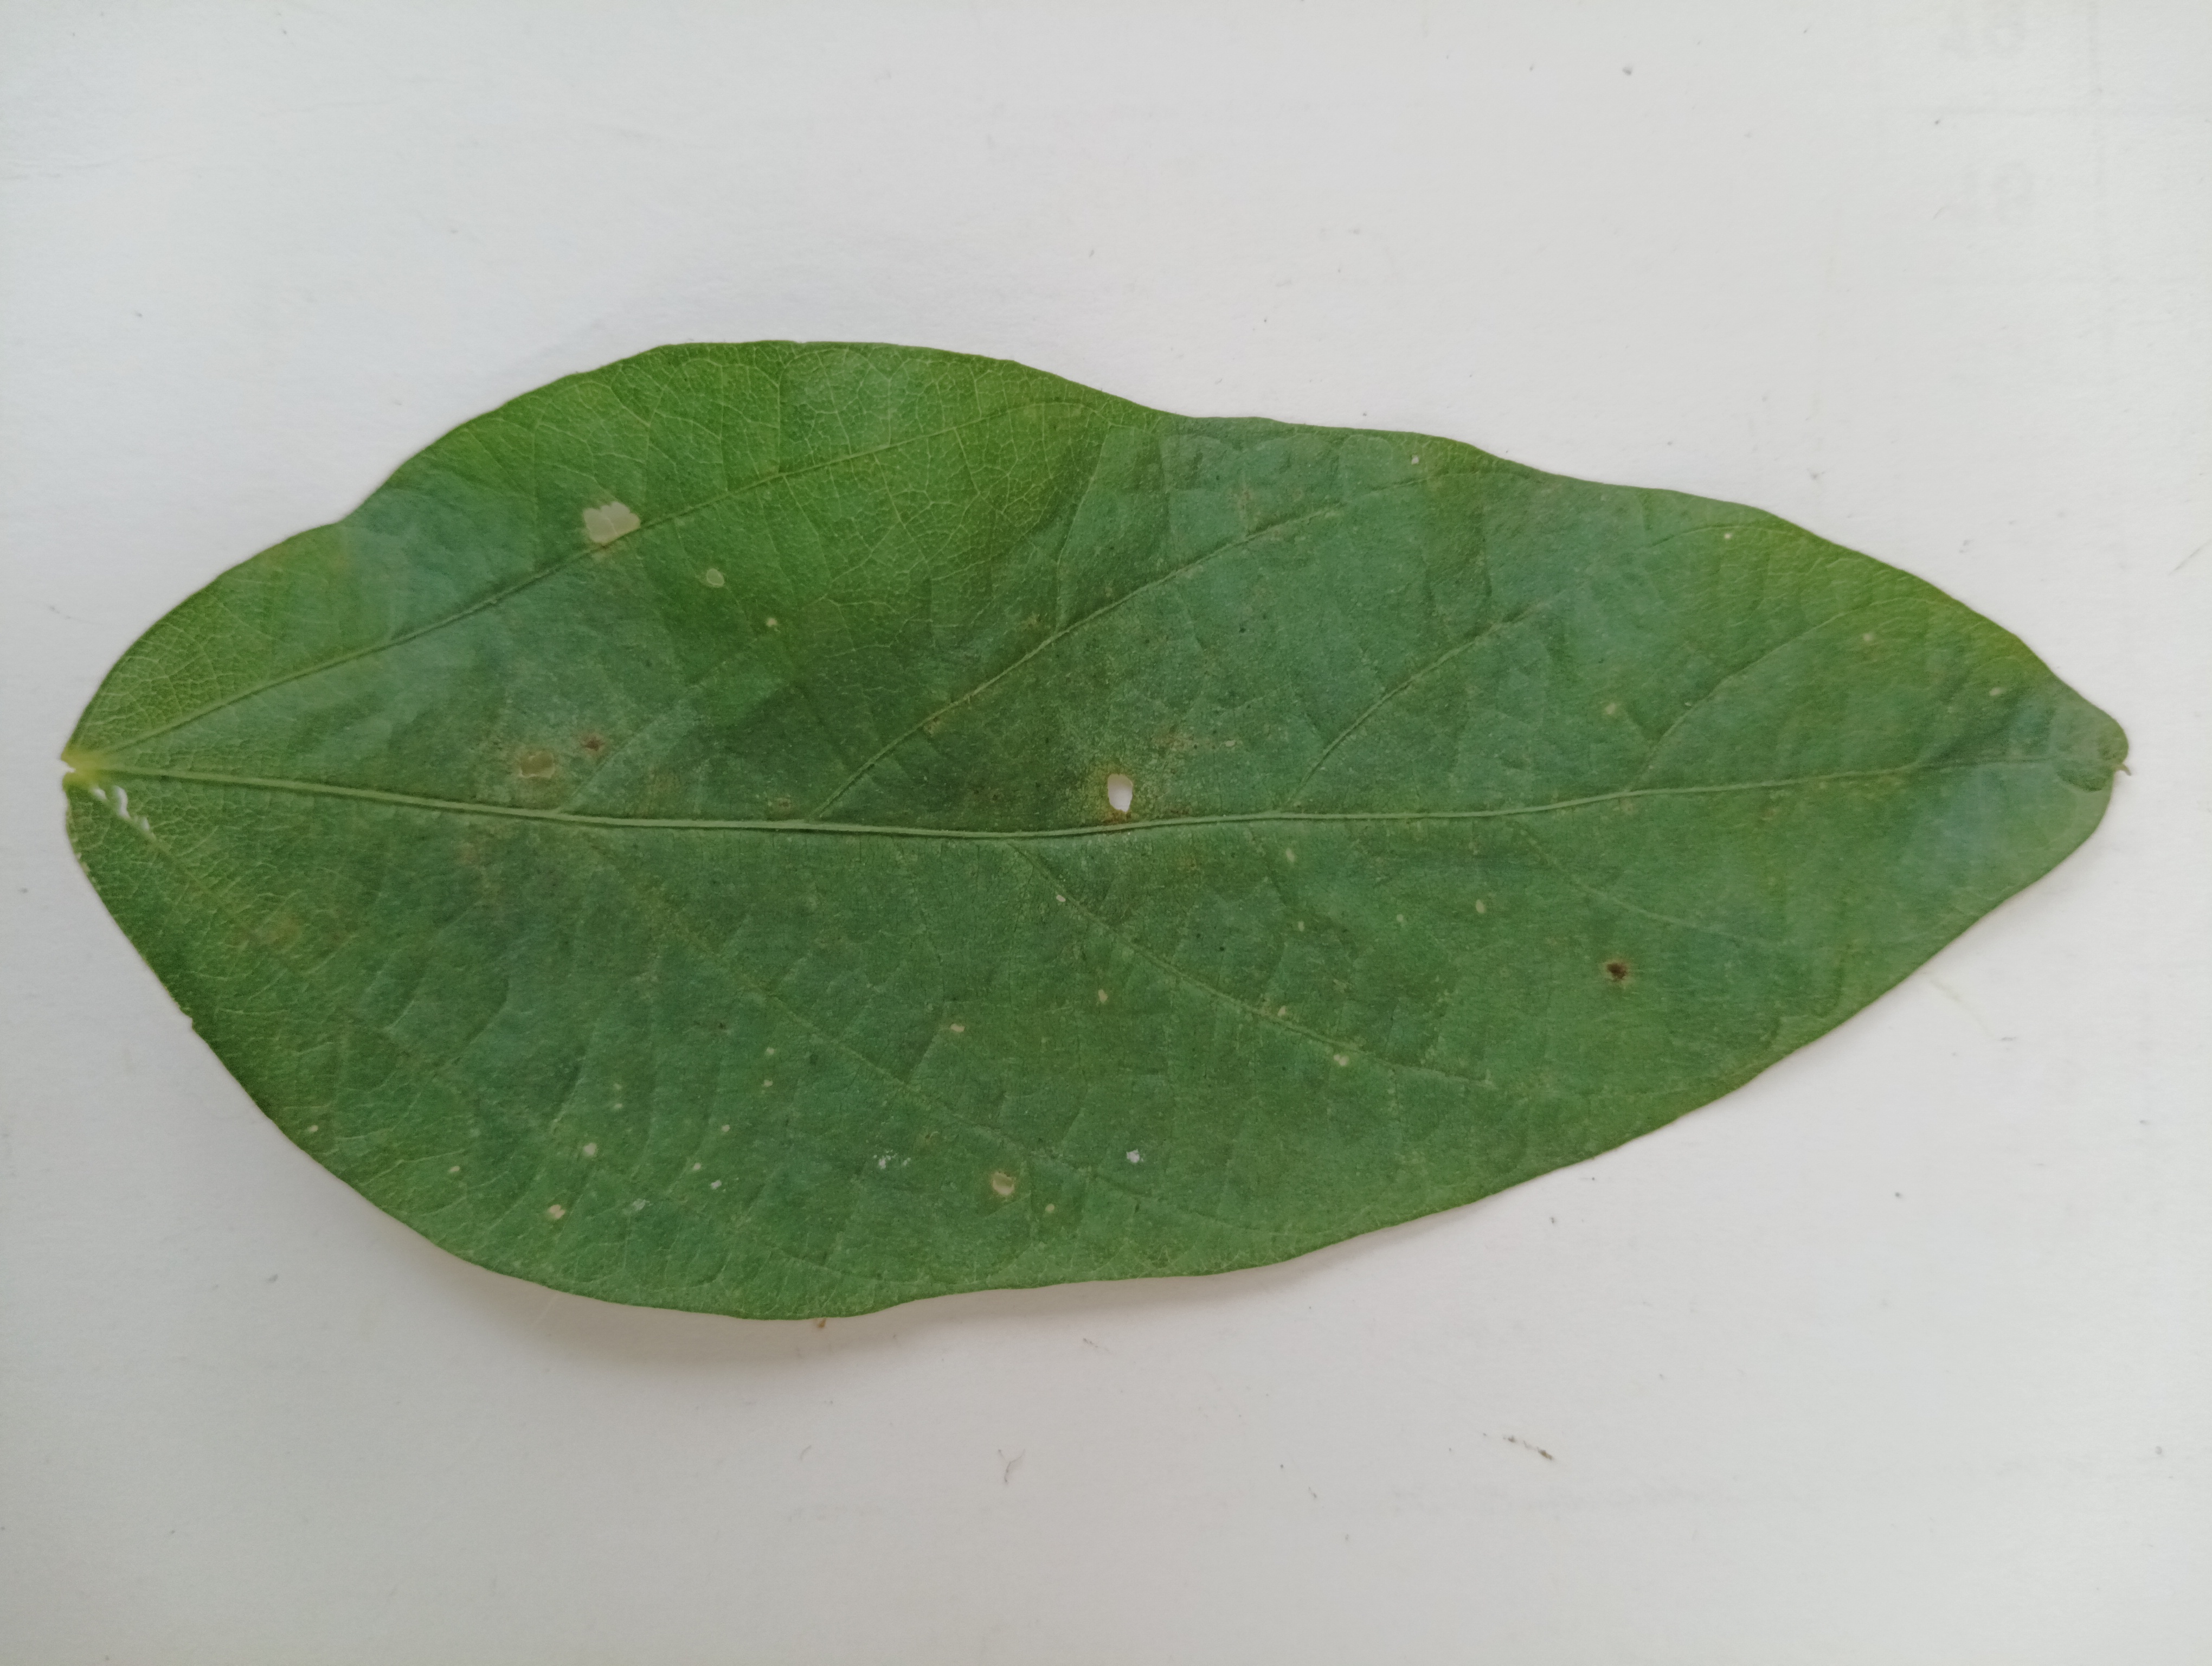
Label: Bacterial leaf Blight